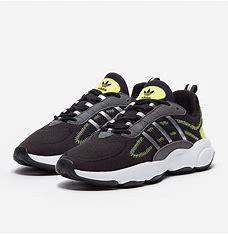
Brand: Adidas
Model: Haiwee